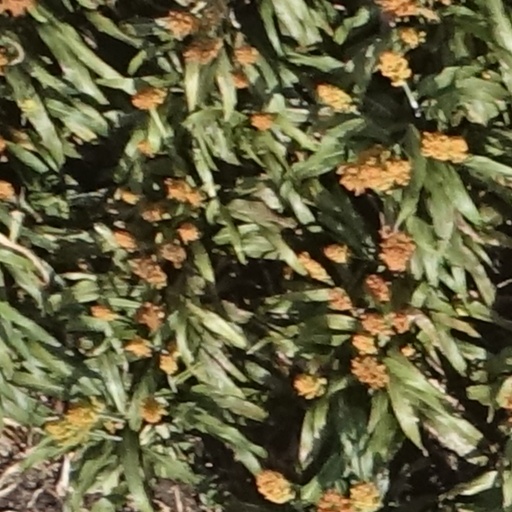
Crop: sorghum